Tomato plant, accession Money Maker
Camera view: bottom (45 deg); turntable rotation: 240 degrees
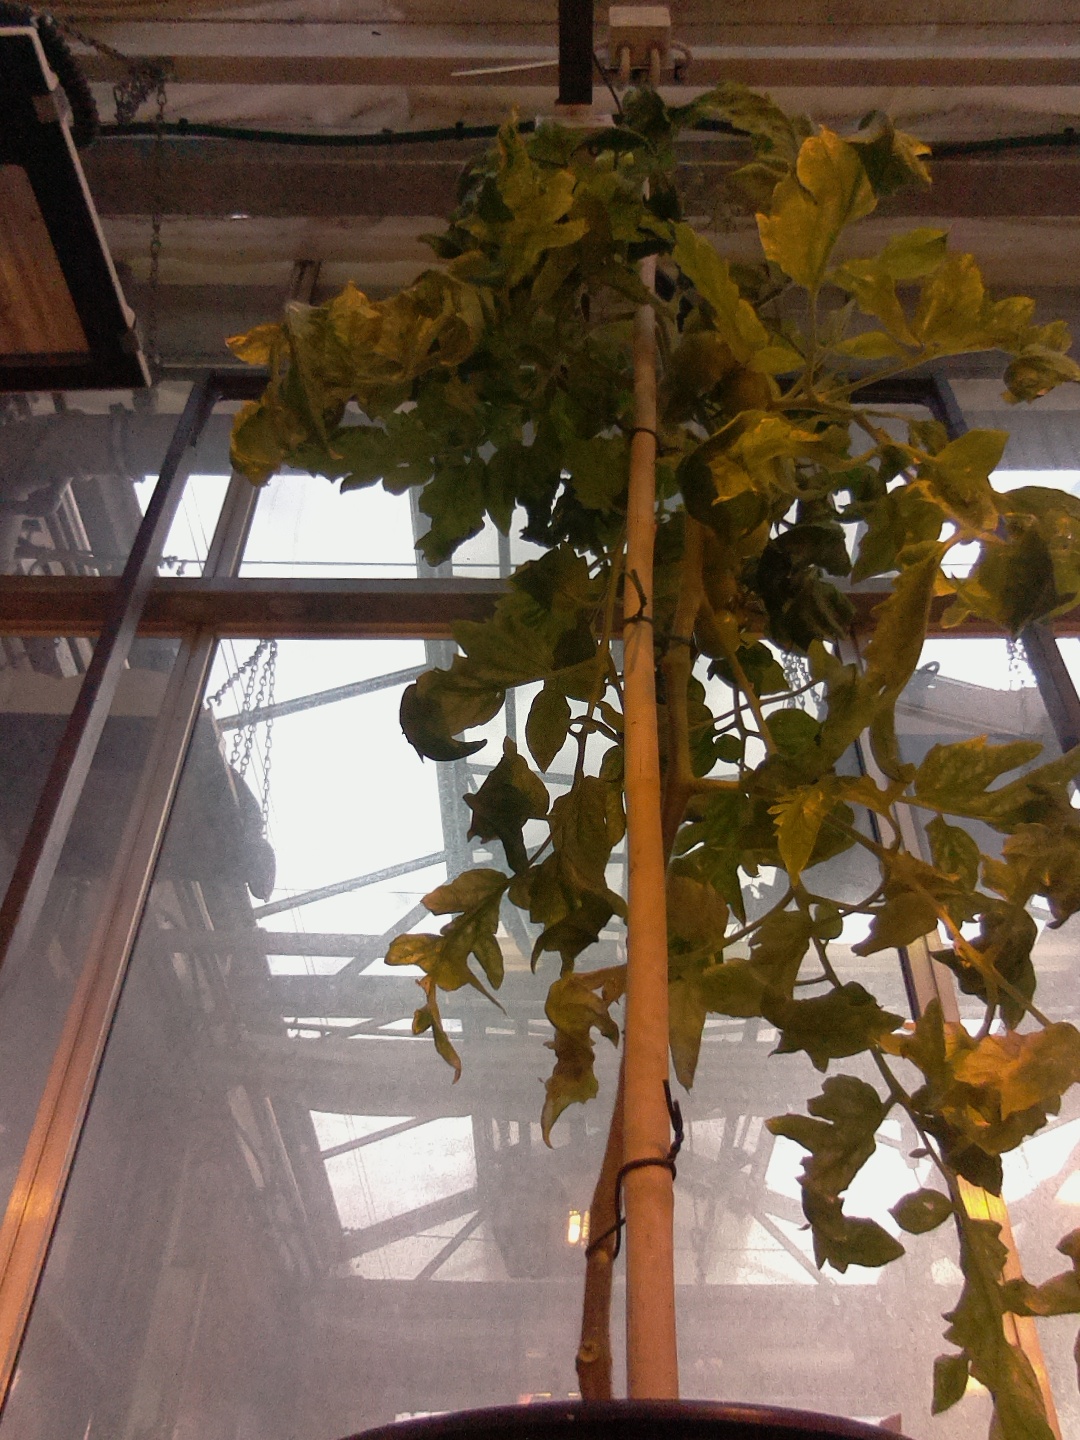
BBCH growth stage 79: 90% -100% of final fruit size